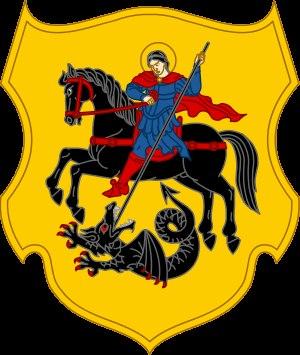
Semion Vassilievitch Kotchoubeï. Né en 1725, décédé le 24 décembre 1779. Contremaître général du 10 novembre 1751 au 13 décembre 1779. Colonel au Régiment Nejinski. Major-général, membre du conseil d'administration de la Petite Russie, membre du Conseil privé.